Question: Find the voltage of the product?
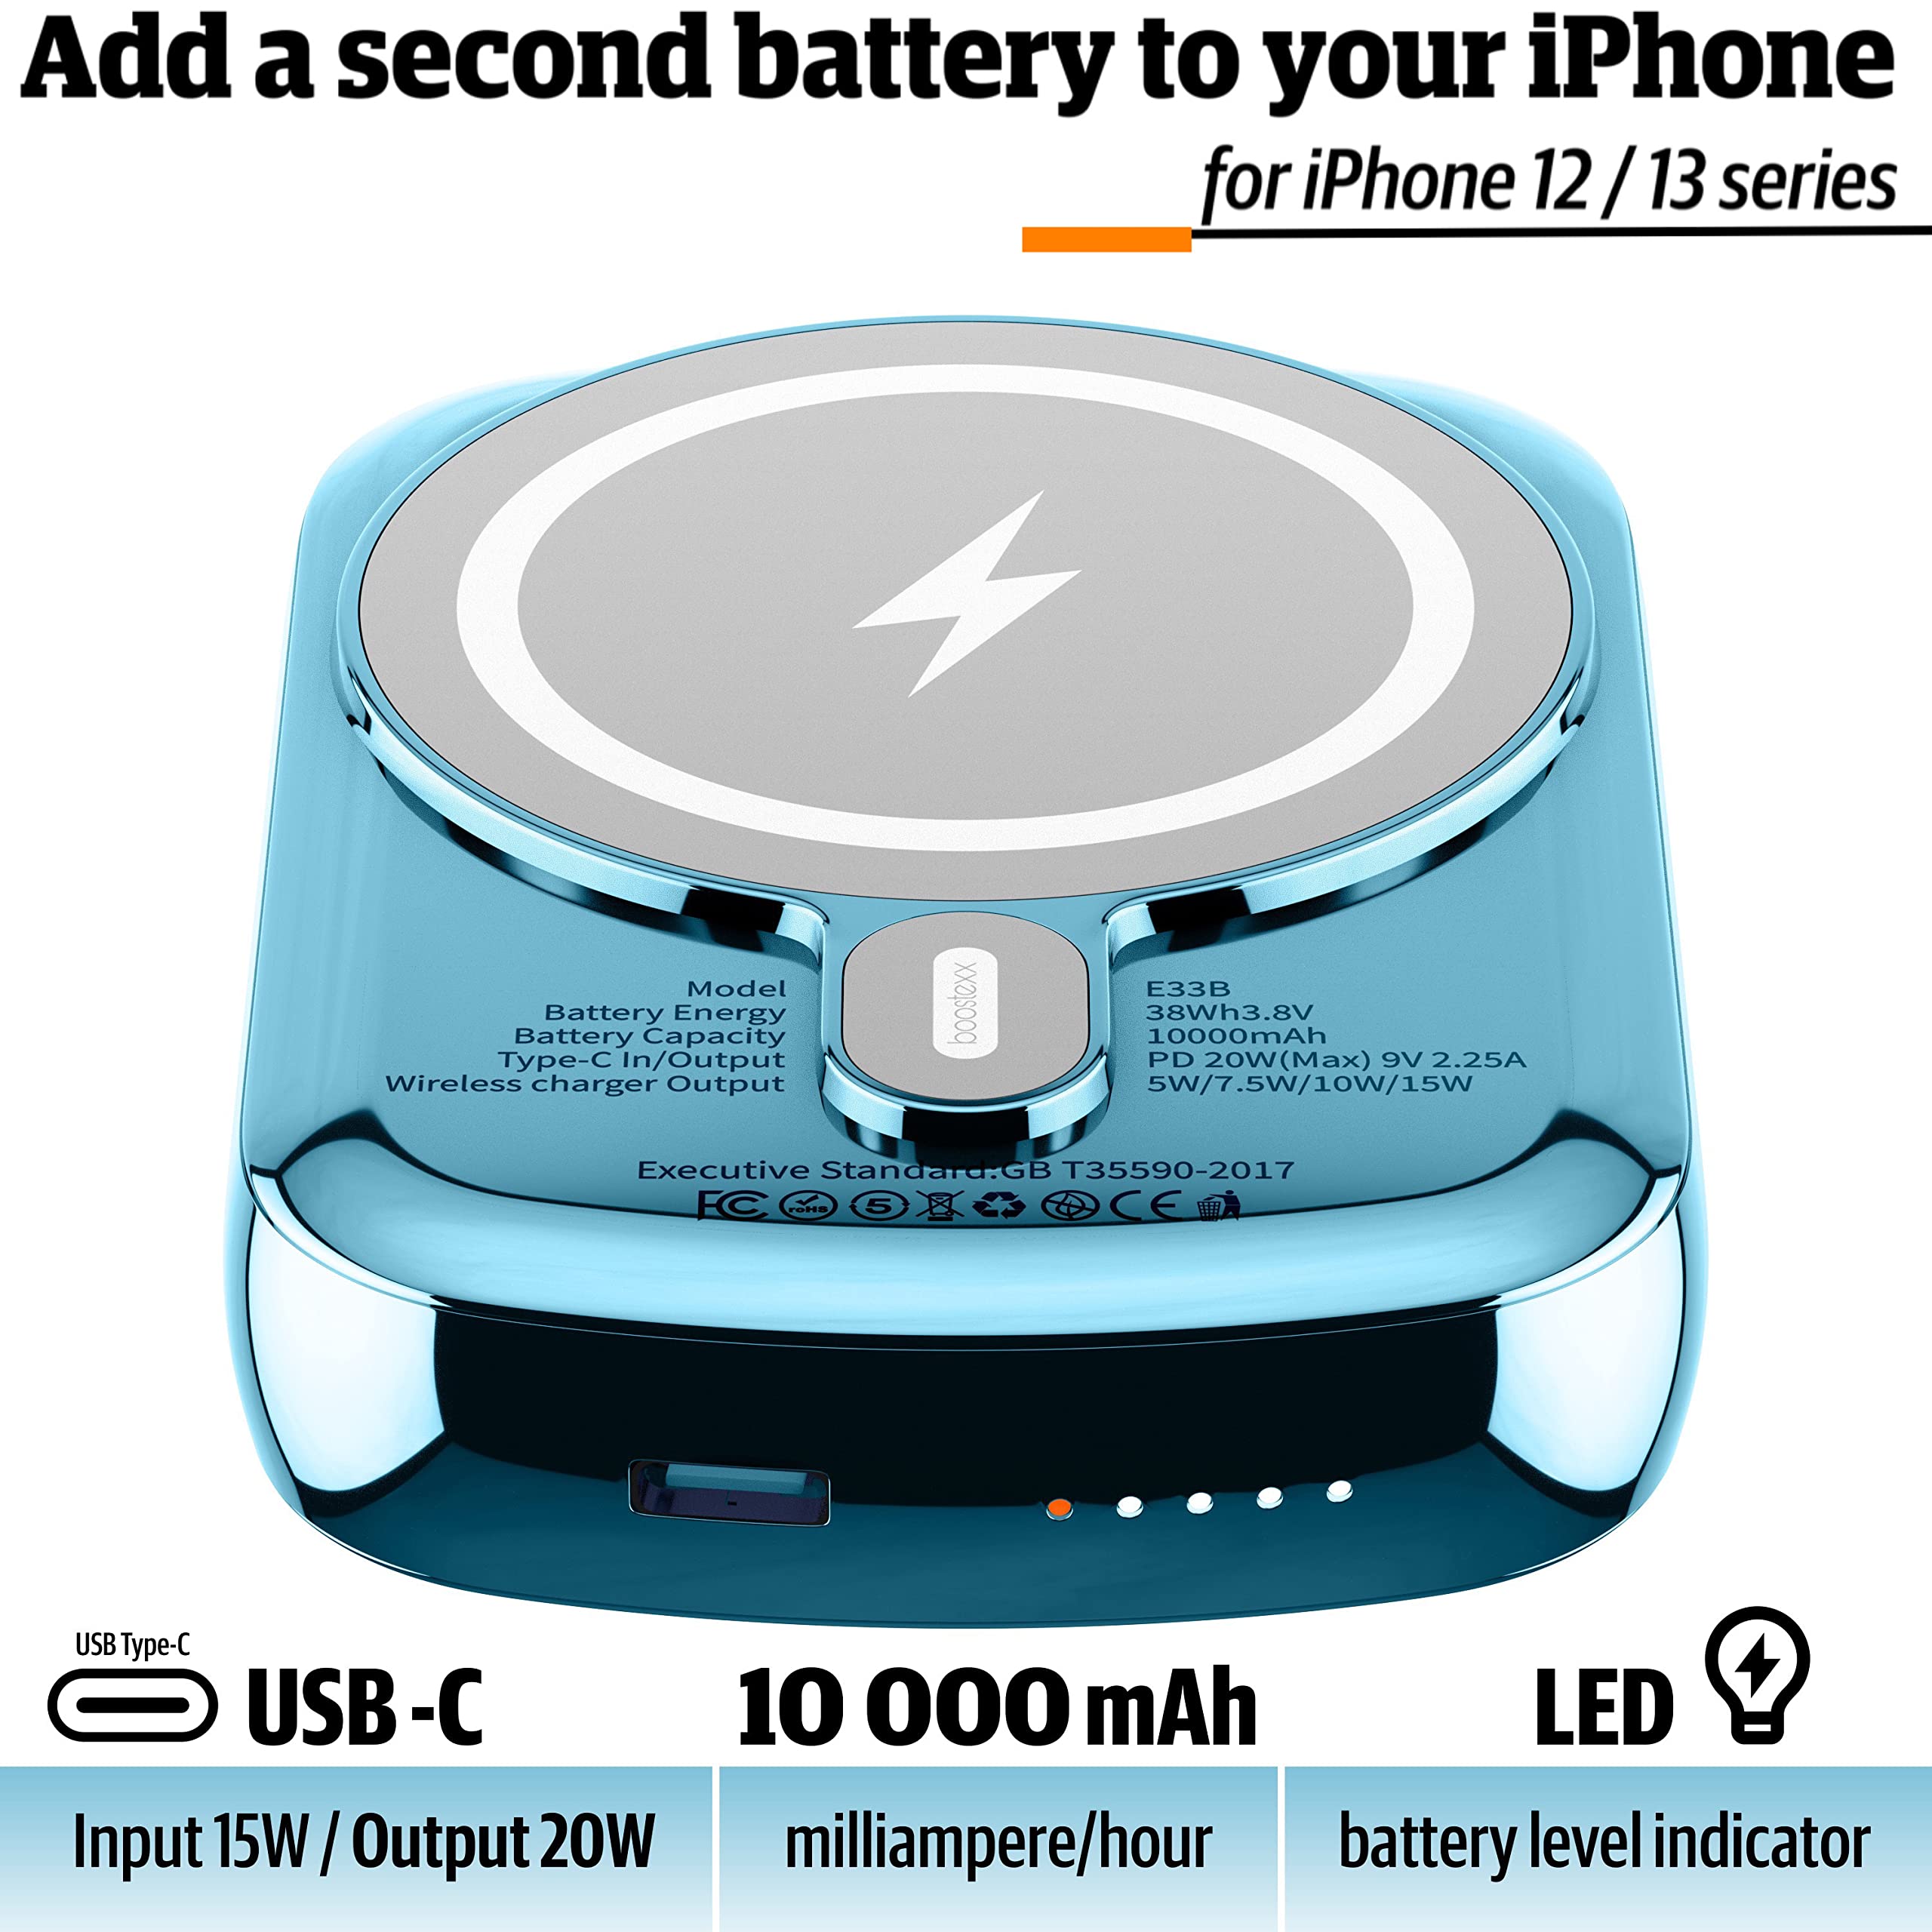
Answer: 9.0 volt